DB Class V 160

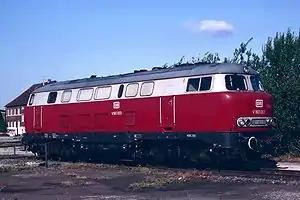
Prototype form 'lollo' example DB 216 003

The Class V 160 (after 1968: Class 216) is a class of diesel-hydraulic locomotives of the German railways. It is the first variant of the V160 family, built for the Deutsche Bundesbahn for medium/heavy trains.